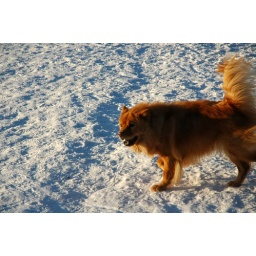
One of many dogs running around the lake today.